Malagasy hippopotamus

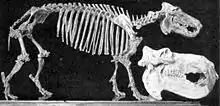
"Choeropsis madagascariensis" skeleton with a "H. amphibius" skull

The Malagasy hippopotamus was first described in the mid-19th century by Alfred Grandidier, who unearthed nearly 50 individual hippos from a dried-up swamp at 'Ambolisatra' (thought to be Ambolisaka, near Lake Ihotry), a few miles from the Mozambique Channel. As many as four different species of hippopotamus were subsequently identified by various researchers. In a careful revision of the fossil record of the Malagasy hippos, Solweig Stuenes concluded that there were only two species of hippopotamus which she classified as "Hippopotamus lemerlei" and "Hippopotamus madagascariensis". In 1990, Faure and Guerin discovered a distinct third species of hippo, which they named "Hippopotamus laloumena". In a review of Stuenes work, Harris suggested that "Hip. madagascariensis" had much in common with the extant pygmy hippopotamus of West Africa. Since the extant pygmy hippopotamus was placed in the genus "Hexaprotodon", he used the name "Hex. madagascariensis". Some taxonomists, however, consider the modern pygmy hippo to belong to the genus "Choeropsis", so this species may also be classified as "C. madagascariensis".